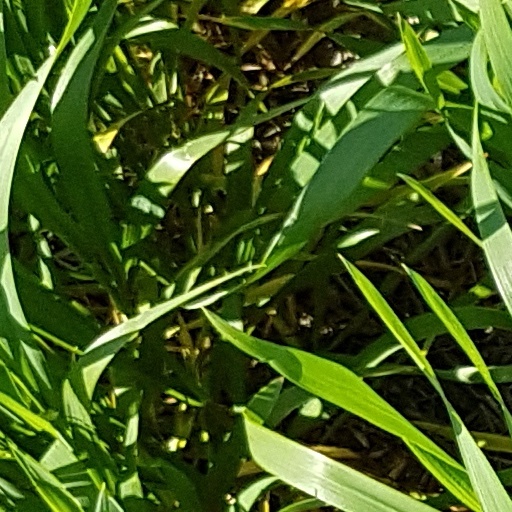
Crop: wheat